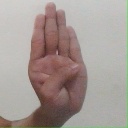
अक्षर: ब